Hinterweidenthal Ost station

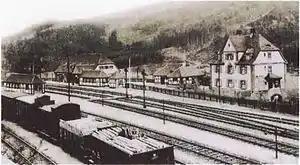
Hinterweidenthal Ost station, then Kaltenbach Ost, 1911

Hinterweidenthal Ost station (originally called Kaltenbach Ost and later called Hinterweidenthal until 1970) is one of a total of three stations in the municipality of Hinterweidenthal in the German state of Rhineland-Palatinate. Deutsche Bahn classifies it as a category 6 station and it has two platform tracks. The station is located in the network of the Verkehrsverbund Rhein-Neckar (Rhine-Neckar transport association, VRN) and belongs to fare zone 998.